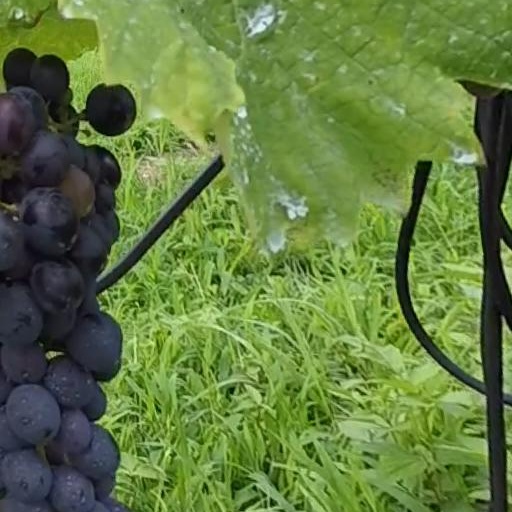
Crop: grape